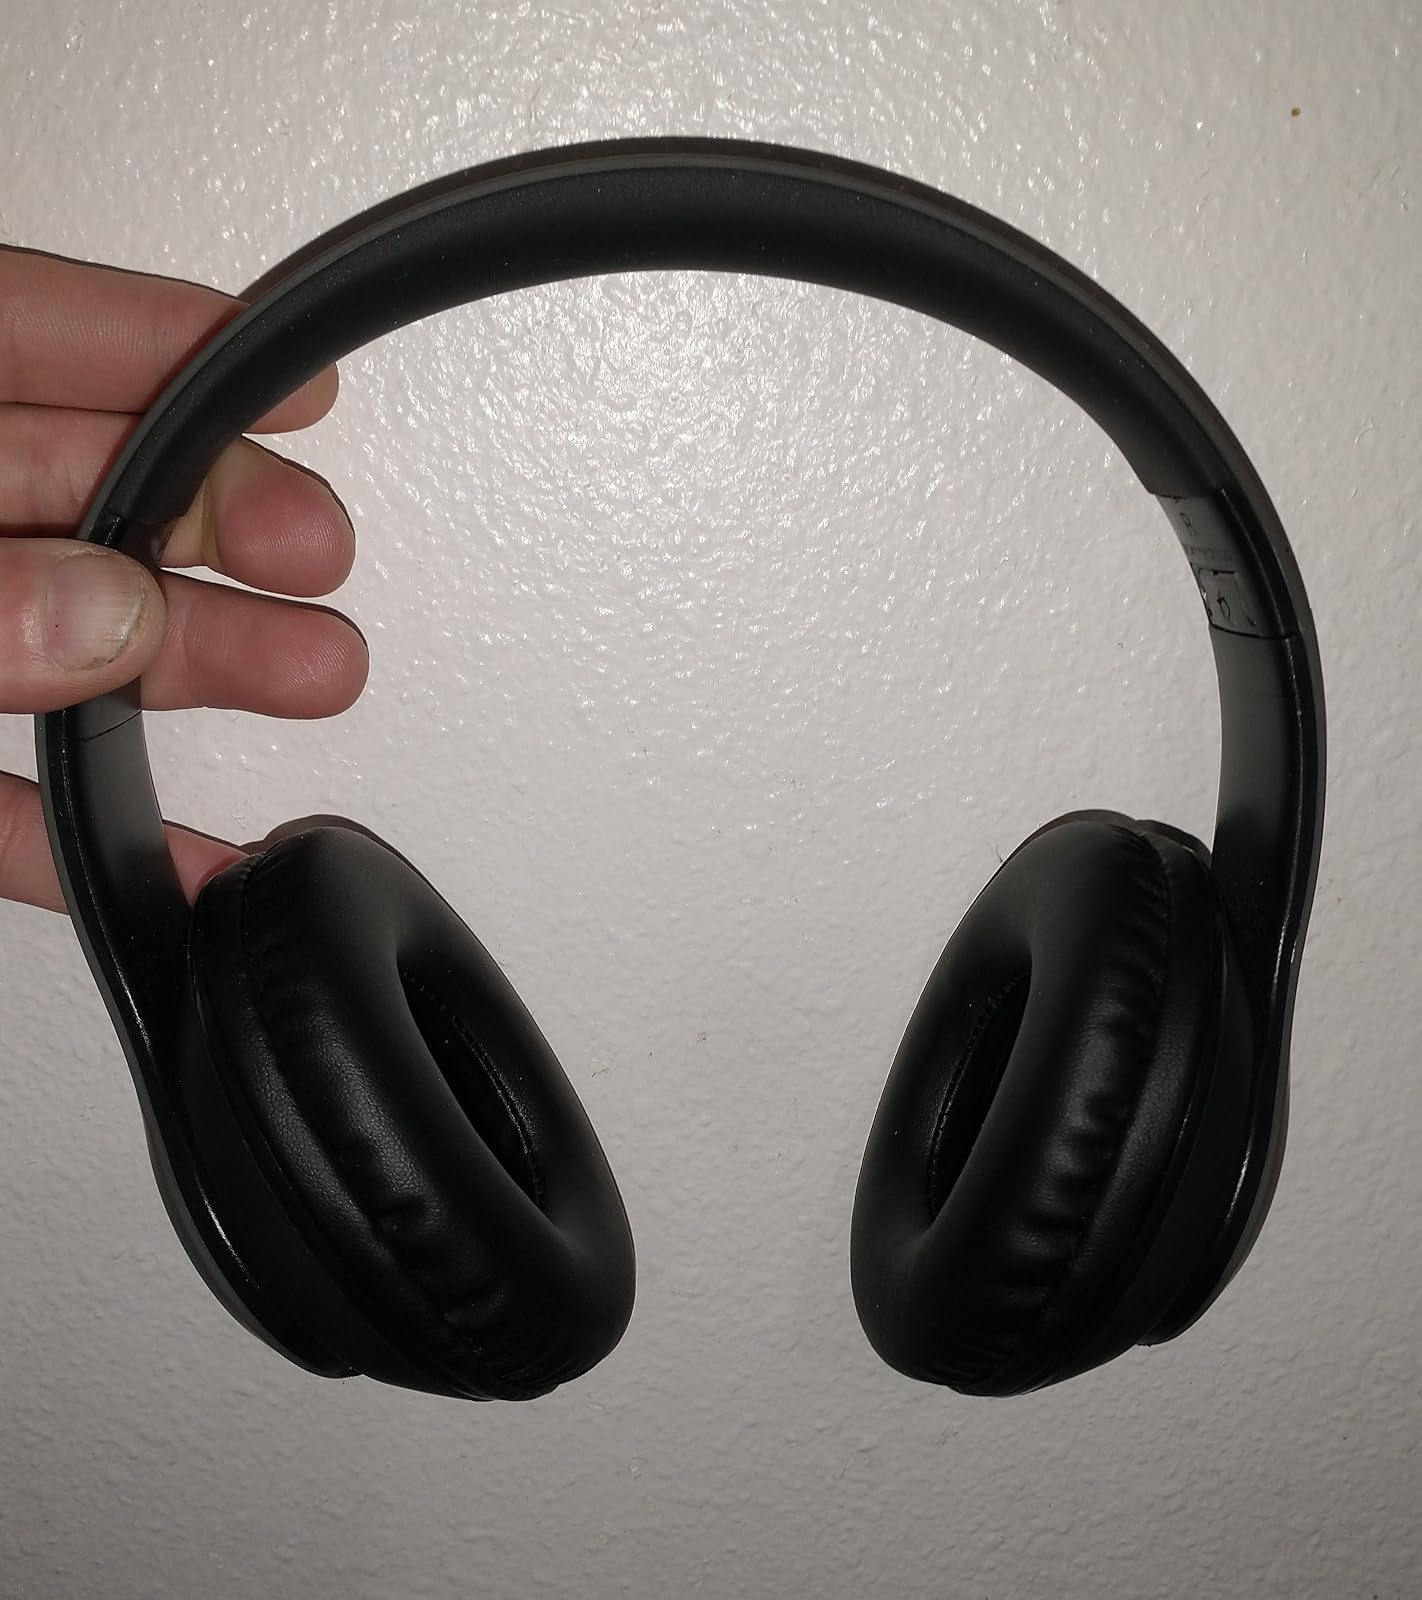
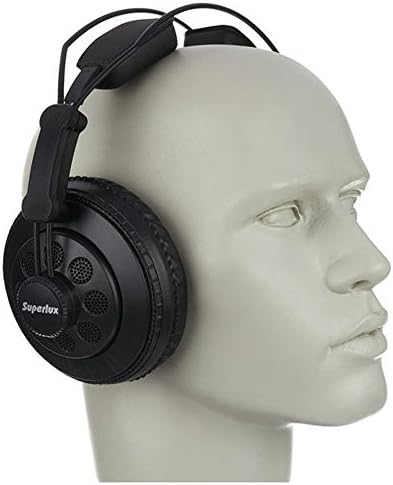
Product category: headphones
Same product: no